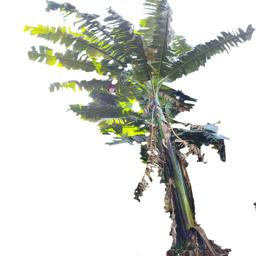
Label: BHIMKOL